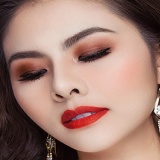
diễn viên Vân Trang